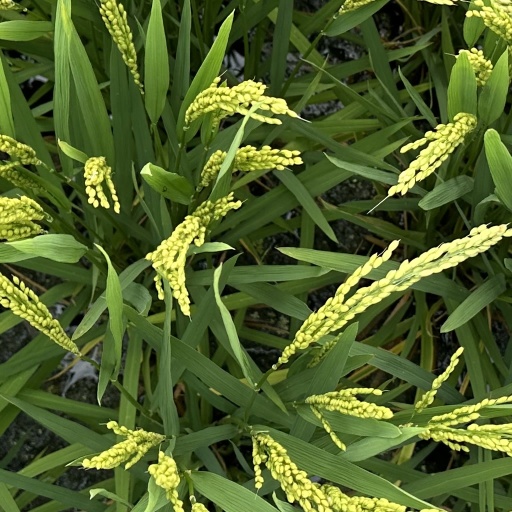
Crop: rice